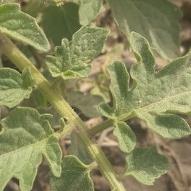
Crop: Tomato
Condition: healthy-leaf